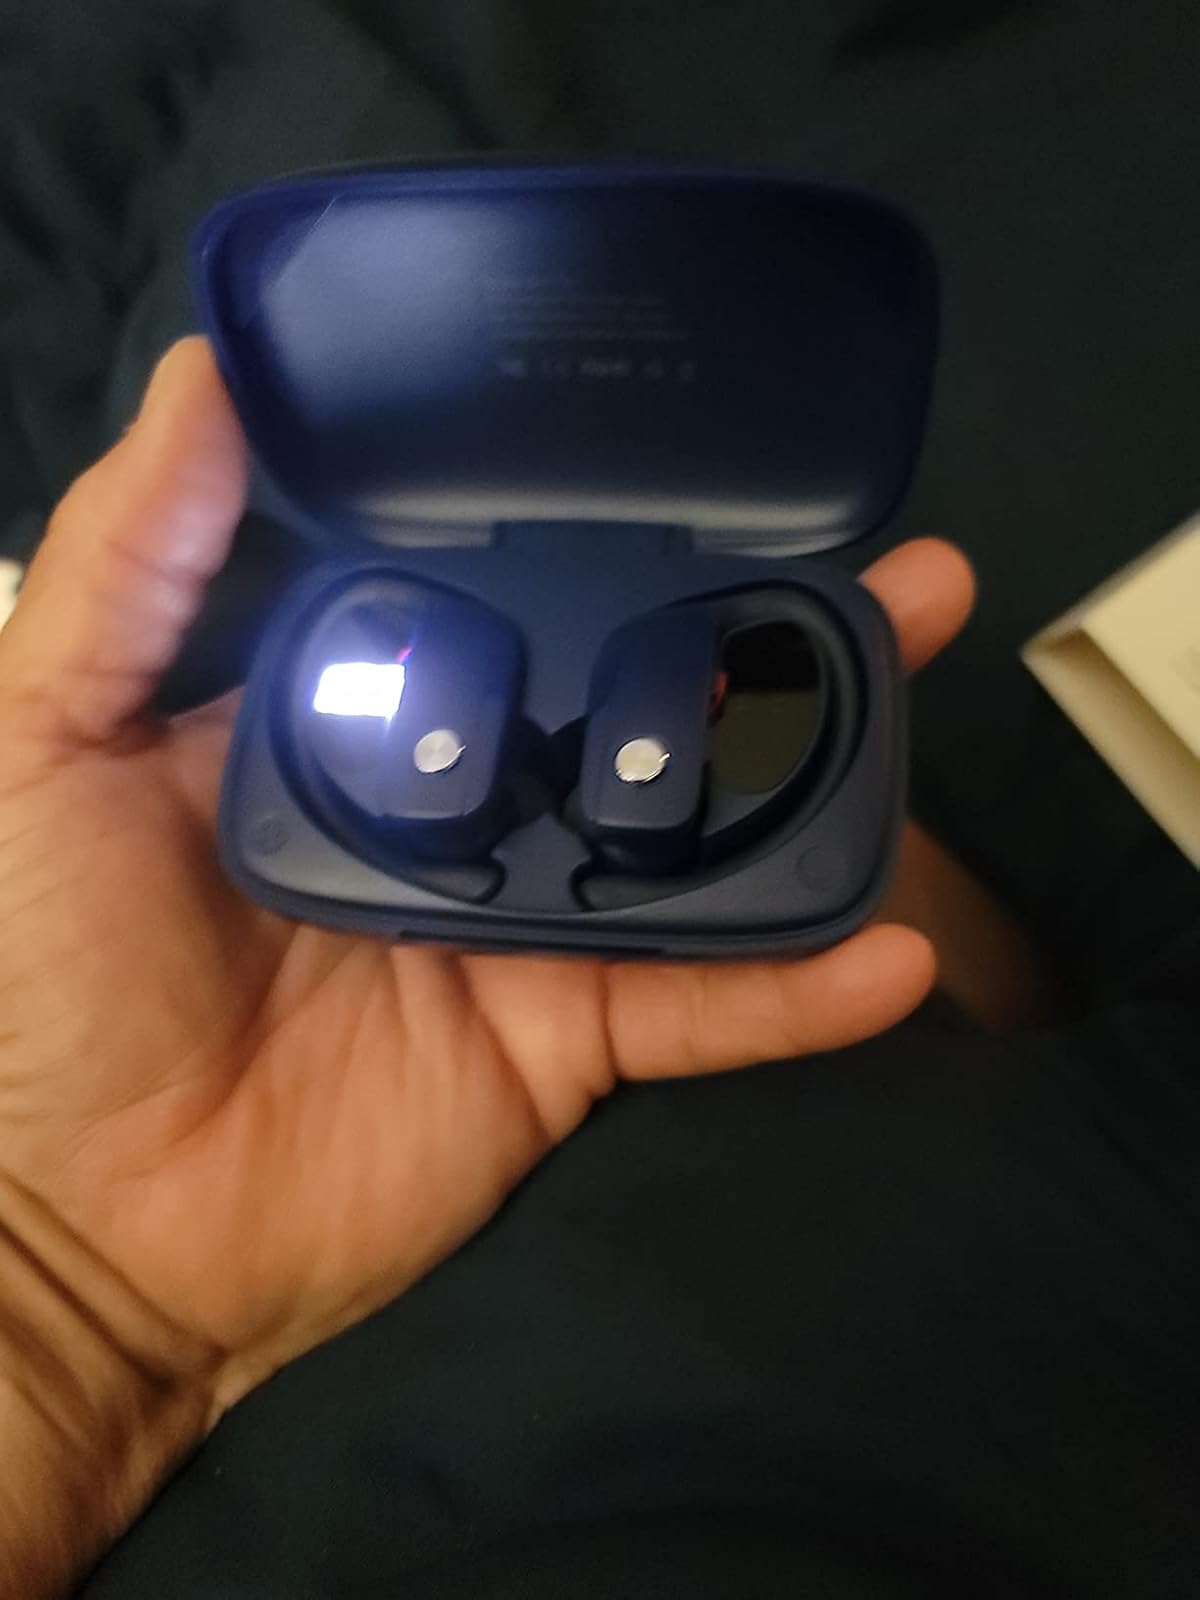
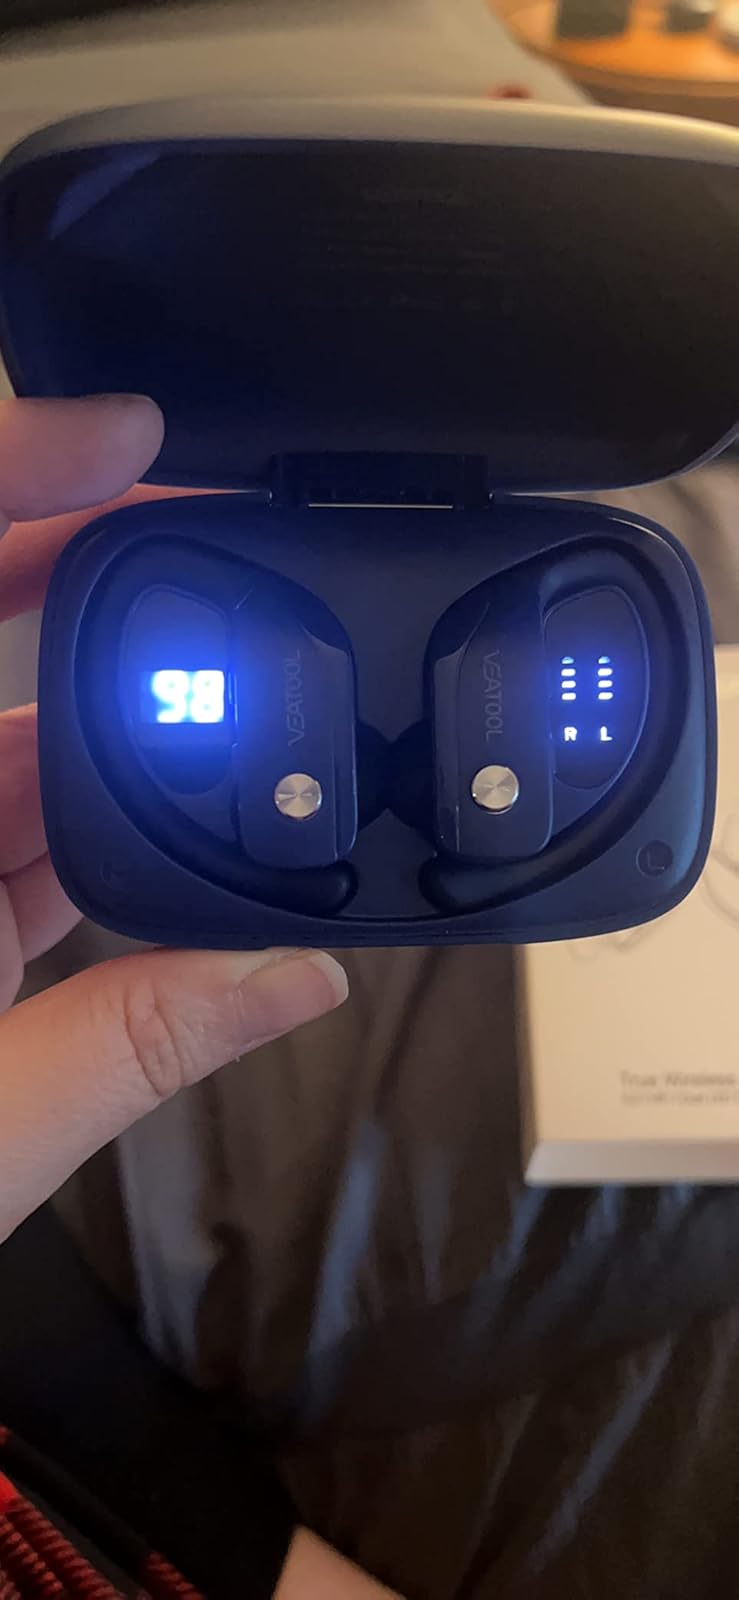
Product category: earbuds
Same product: yes